Toby Nankervis

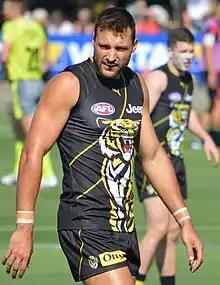
Nankervis during the 2019 pre-season

After a complete pre-season training period, Nankervis began 2019 playing as a forward, in order to allow the club to trial potential ruck backups Ivan Soldo and Noah Balta. He kicked three goals while playing the role in the first of Richmond's pre-season matches, before shifting to the primary ruck role and adding one more goal in their final match of the series. Nankvervis started the season with a particularly strong performance, recording 17 disposals, 34 hit outs and an equal career-best three goals while playing lead ruck, earning four votes in the coaches' association award in the process. He received another two votes in that award for his 14 disposals and one goal in round 4, earning the fifth most votes of any Richmond player that day. In round 6's ANZAC Day eve match against , Nankervis again attracted three coaches votes, but also received a $2000 fine for a careless low impact strike on opposition forward Tom McDonald. Two weeks later Nankervis would suffer a serious right adductor injury in a ruck contest during the first quarter of a match against in round 8. Though he returned to the field for a short period of play after the initial injury, he would be ruled out for the rest of the match by half time. The club later confirmed the injury to be a high grade tear that had seen muscle and some tendon come off the bone, and announced an expected recovery time period of eight weeks. Though he had returned to full speed running within six weeks, slower progression with strength in the muscle saw estimates of a return push back at least two more weeks. Nankervis made his return to football through the VFL in mid-July, recording 13 hit outs, eight disposals and a goal in managed minutes. He played a further two matches at reserves-level, gradually increasing his playing time as he continued to recover towards full fitness. Nankervis made a return to AFL football in round 21, contributing 25 disposals and an equal season-best 34 hitouts in a win over in which he also received a $3000 fine for striking opposition midfielder Marc Murphy. His stint lasted just the one match however, after he was a late withdrawal with groin soreness the following week. Nankervis made his return after two weeks rest with impressive performance in a VFL qualifying final win over the reserves in which he managed 22 disposals, 33 hitouts and a match winning final quarter goal despite a poor start and only playing limited minutes. It was enough to earn him a senior-level recall for the club's AFL qualifying final win over the the following week in which he recorded 24 hitouts while supporting lead ruck Ivan Soldo. He had a quiet performance in the preliminary final that followed, finishing with just 11 hitouts and five disposals in the win over that earned his side a grand final berth against . Nankervis' output lifted considerably in the grand final, notching an equal season-best 17 disposals along with 22 hitouts to help his side to an 89-point victory and a second premiership in three seasons.